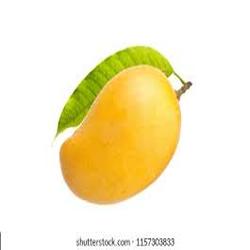
Label: Mango